Hugh Merrill

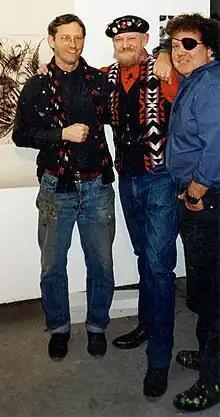

Hugh Merrill was an American artist, recognized internationally in the contemporary printmaking community. He has written articles on the redefinition of art, printmaking, and education and has taught and lectured on printmaking at over 75 universities, colleges, and schools worldwide.